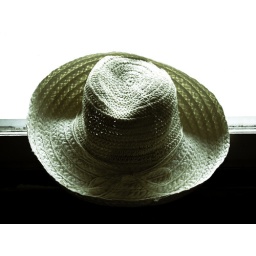
Straw hat against the window